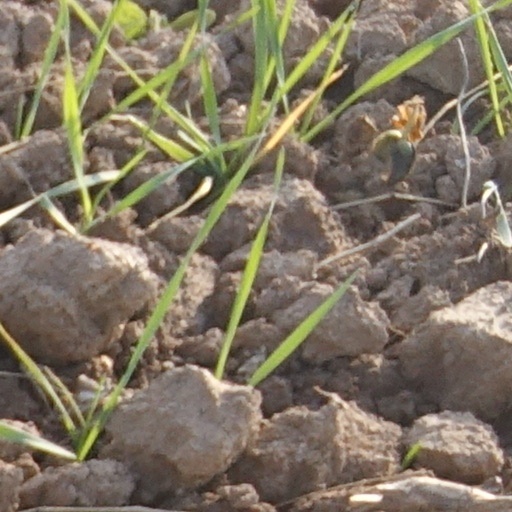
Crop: wheat